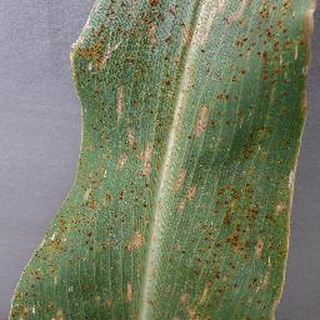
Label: corn_cercospora_leaf_spot